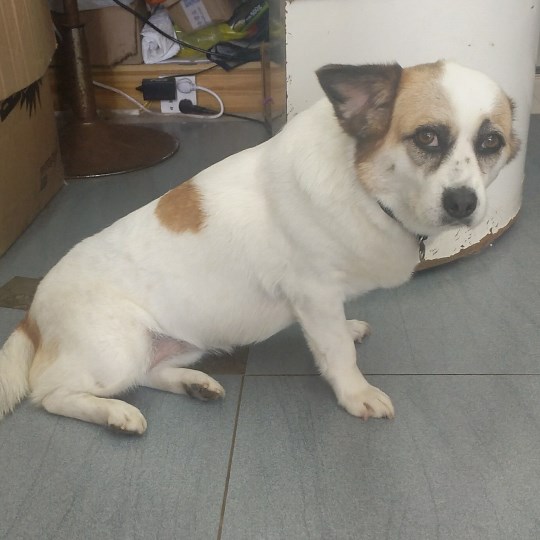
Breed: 2909-n000116-Cardigan